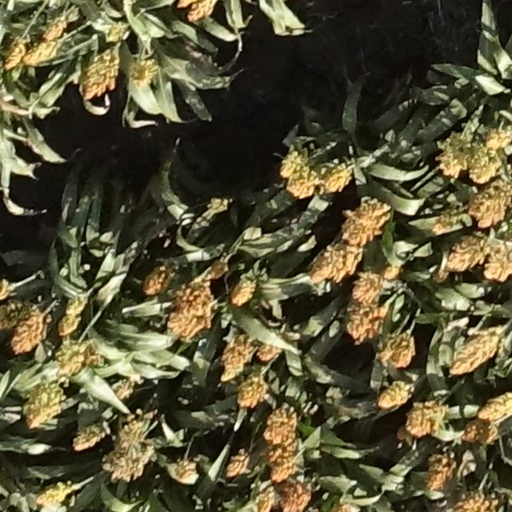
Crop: sorghum